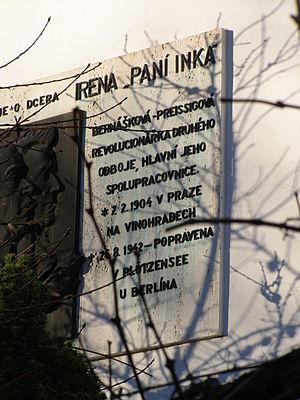
Irena "Inka" Bernášková est une journaliste et membre de la Résistance tchécoslovaque, active dans la lutte contre l'Occupation allemande pendant la Seconde Guerre mondiale. Elle est la première femme tchécoslovaque condamnée à mort et exécutée par les nazis.